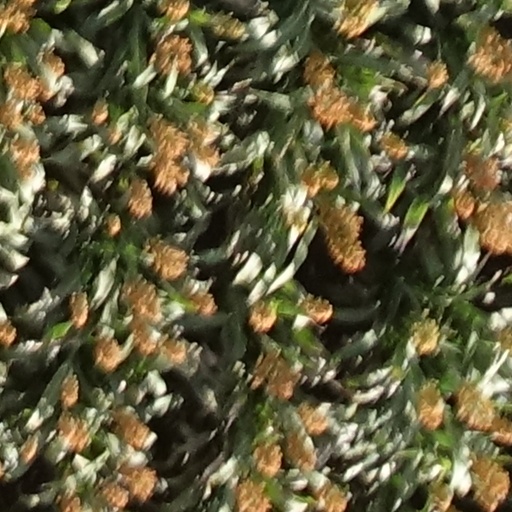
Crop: sorghum